Bethune: The Making of a Hero

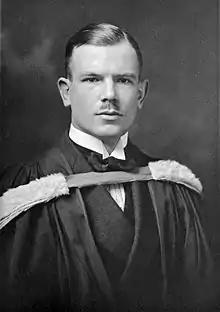
Norman Bethune was a Canadian surgeon who died in China in 1939

Ted Allan, a correspondent for the Communist Party of Canada's newspaper, met Norman Bethune in Spain at age 18 and started writing about him in 1940. The two last met in 1937, and Bethune died from blood poisoning in China in 1939. In 1942, Allan sold his 185-page script based on the life of Bethune to 20th Century Fox for around US$25,000, but the film was not produced.